Isaiah Robinson

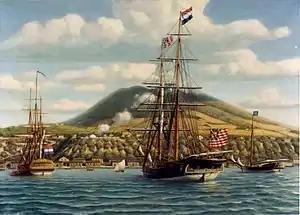
receives a salute from the Dutch fort at Sint Eustatius,

Appointed captain in the Continental Navy on 10 October 1776, he assumed command of the 14-gun brig . One of the more important smaller boats of the Continental Navy, the brig sailed under orders of the Secret Committee, dated 17 October 1776, for the Dutch island of Sint Eustatius to take on a cargo of military stores. When the " Andrew Doria" entered the harbor at Sint Eustatius on 16 November, it received one of the first gun salutes rendered to the American flag).